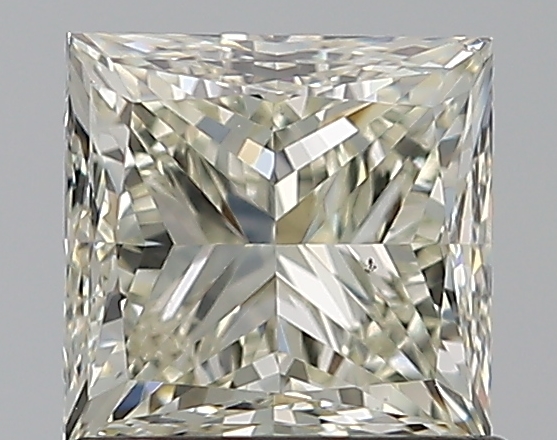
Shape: princess
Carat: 0.97
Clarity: VS2
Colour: M
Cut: VG
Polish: EX
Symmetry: VG
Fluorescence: M
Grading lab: GIA
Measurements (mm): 5.25 x 5.14 x 3.88